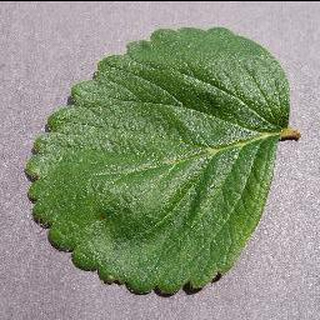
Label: healthy_strawberry